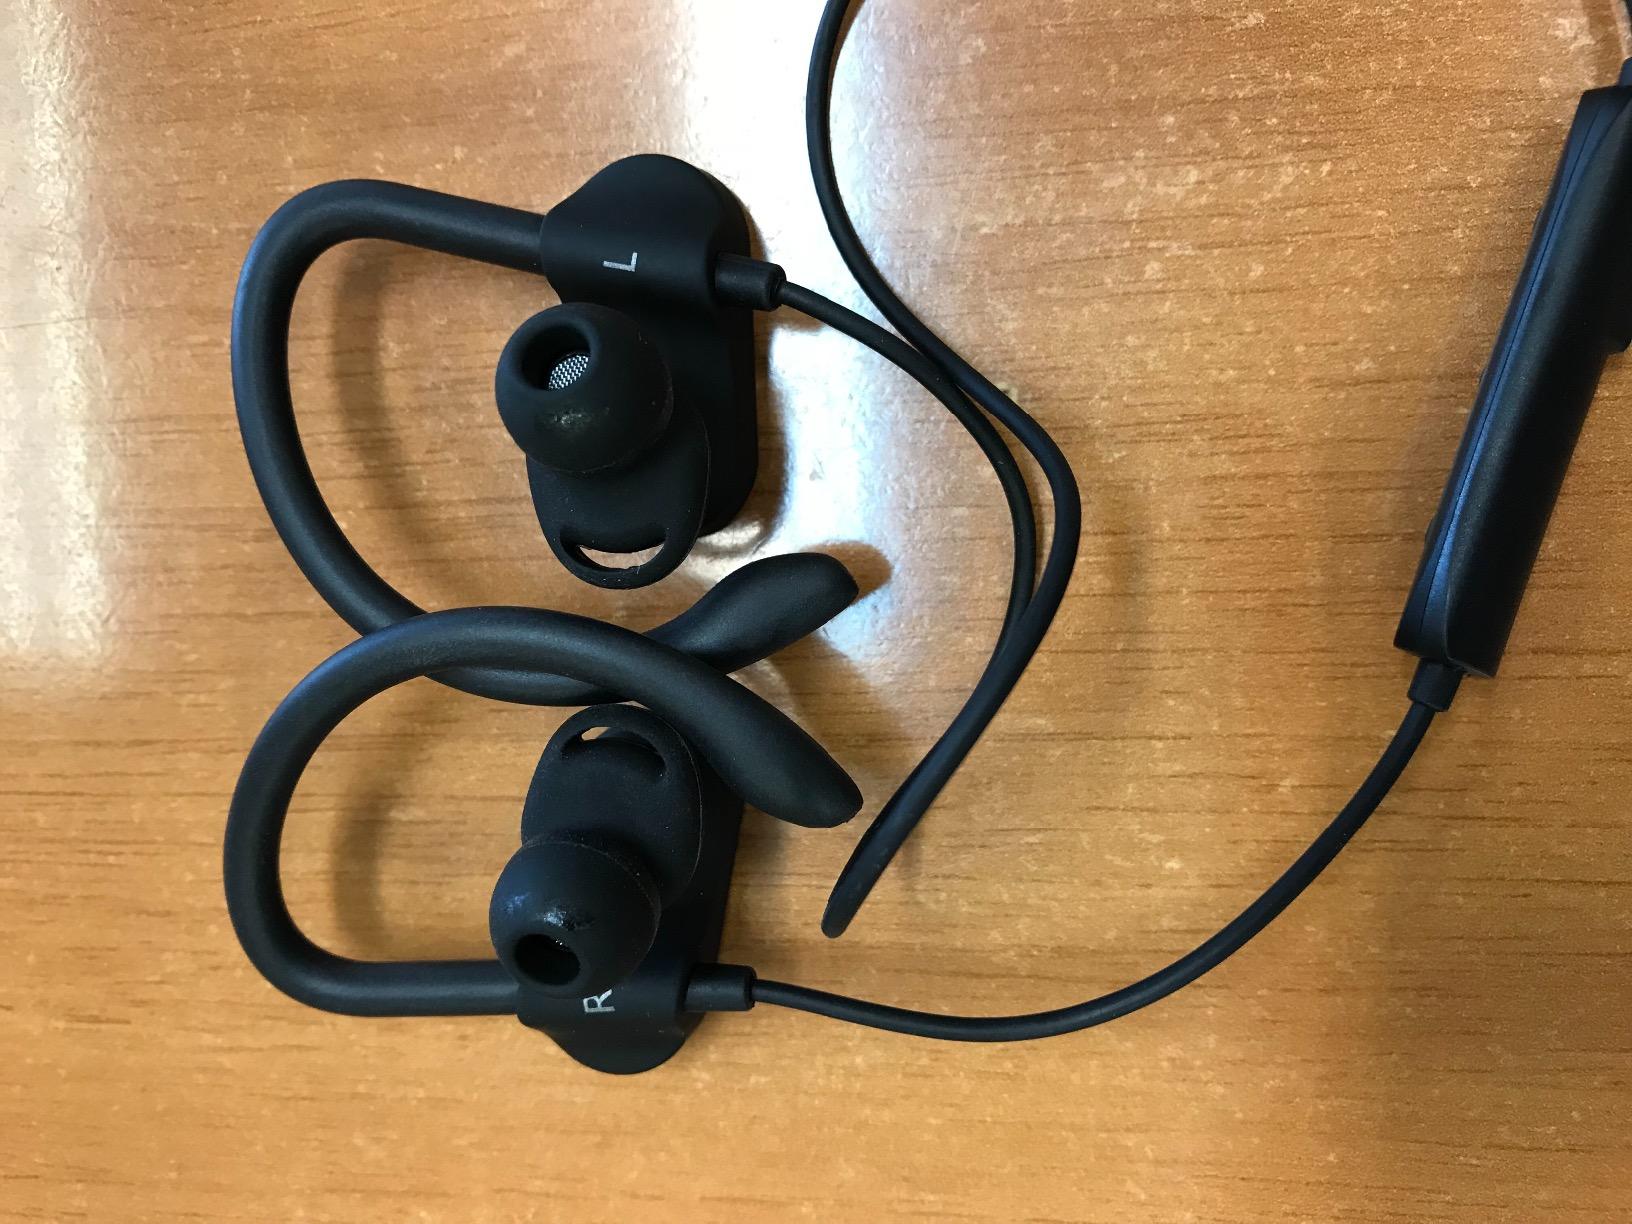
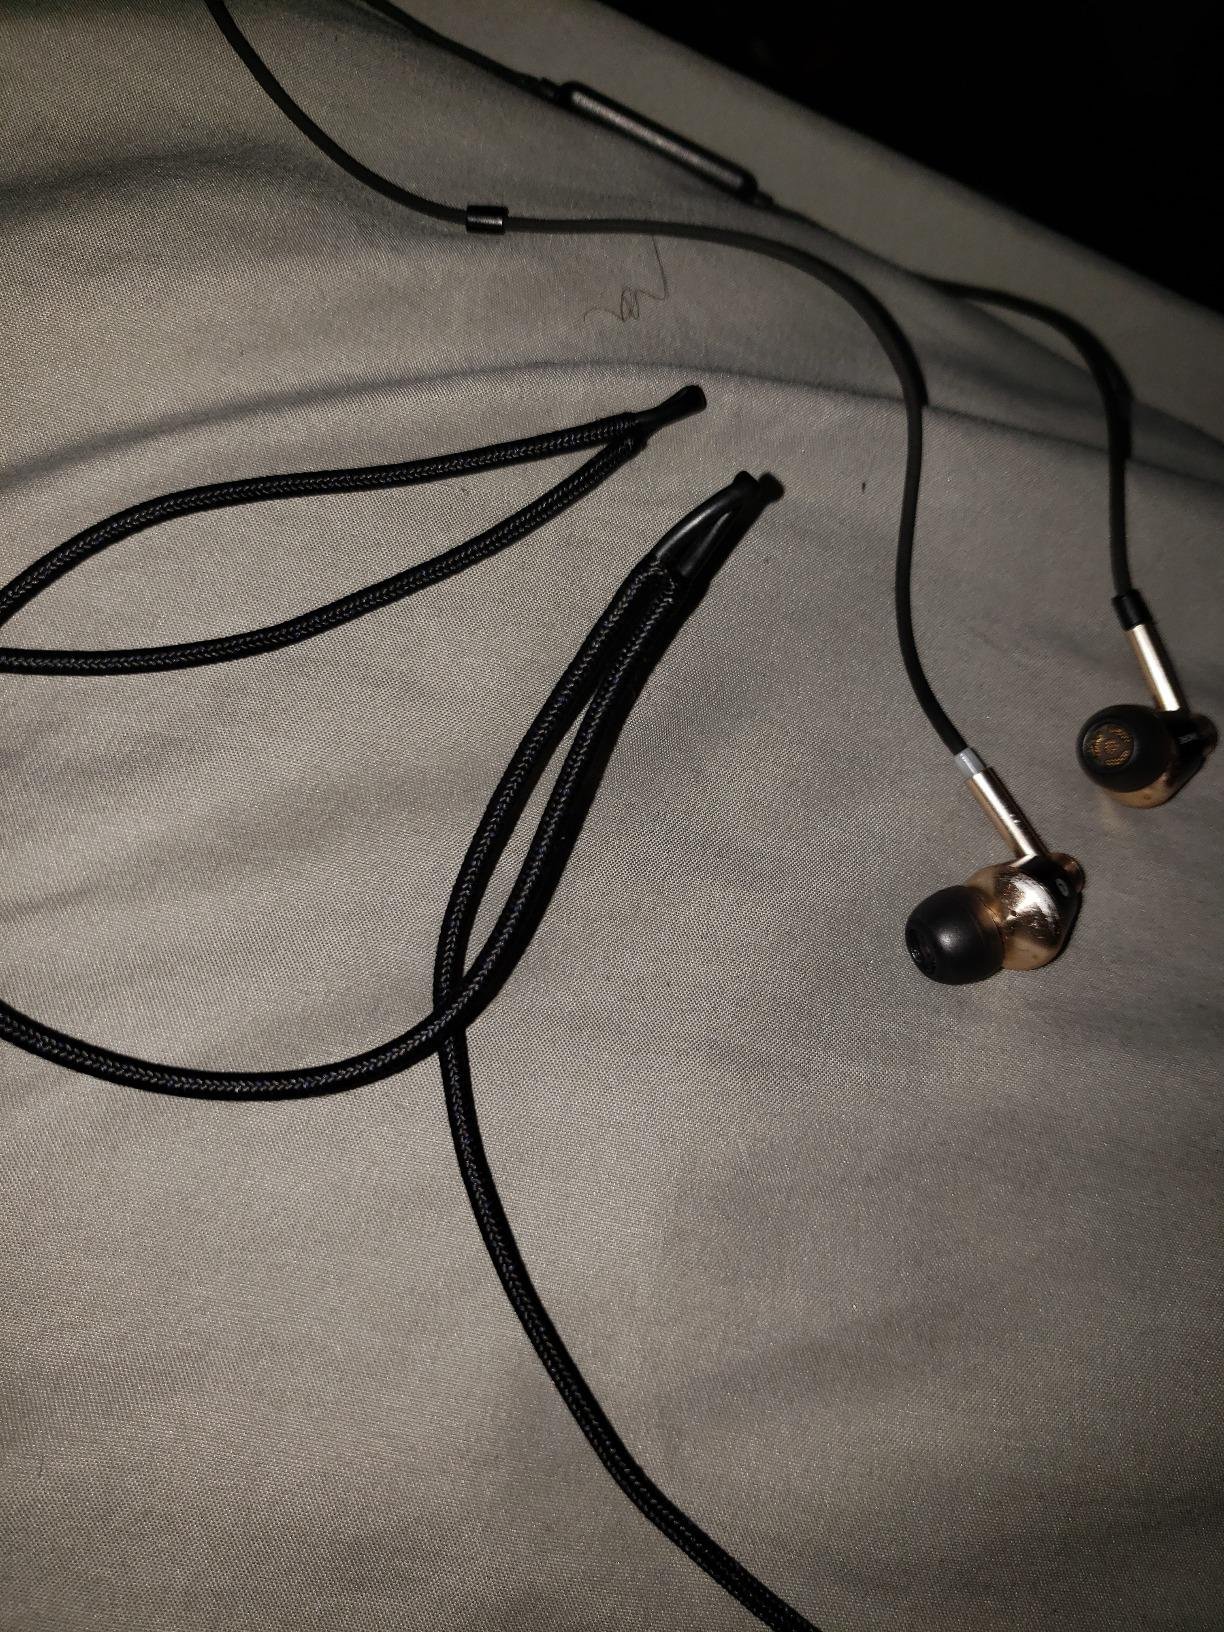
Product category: headphones
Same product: no